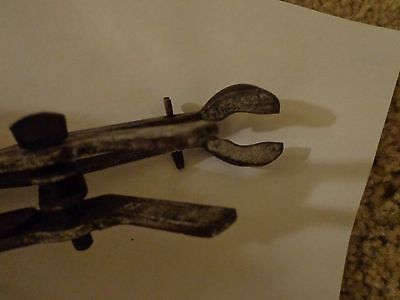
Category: stapler